Lauri Pekuri

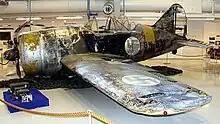
Pekuri's FAF BW-372 on display at the Aviation Museum of Central Finland

In February 1943, Pekuri participated in the obtaining of Messerschmitt Bf 109G-2 fighters from Germany. The aircraft were transported from Neustadt, near Vienna. The Germans were surprised that not one single plane was destroyed during transport, when they themselves suffered losses up to 20% since they employed less qualified pilots to do the work.